The Man Who Wasn't There (2001 film)

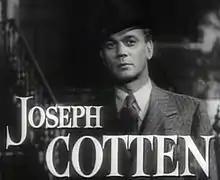
One of the film's influences was "Shadow of a Doubt" (1943), also set in Santa Rosa, California.

The Coens named "Shadow of a Doubt" as a reference to the film and had in mind the science fiction genre of the 1950s. The film's aesthetics were influenced by science fiction cinema and "cheap documentaries of the '50s". Cinematographer Roger Deakins drew inspiration for his work from the 1940s and 1950s films such as "This Gun for Hire", "The Blue Dahlia", "Kiss Me Deadly", and "Touch of Evil". Likewise, "The Atlantic" Christopher Orr compared the voiceover and Crane's reserved character with the character of Robert Mitchum in the film "Out of the Past" (1947). The Coens referred to other works through character names, as in the department store Nirdlinger or Dietrichson —surnames used in "Double Indemnity"—Riedenschneider —the surname of a character from "The Asphalt Jungle" — or the name of Tolliver's hotel, "The Hobart Arms", an homage to the novel "The Big Sleep" by Raymond Chandler.